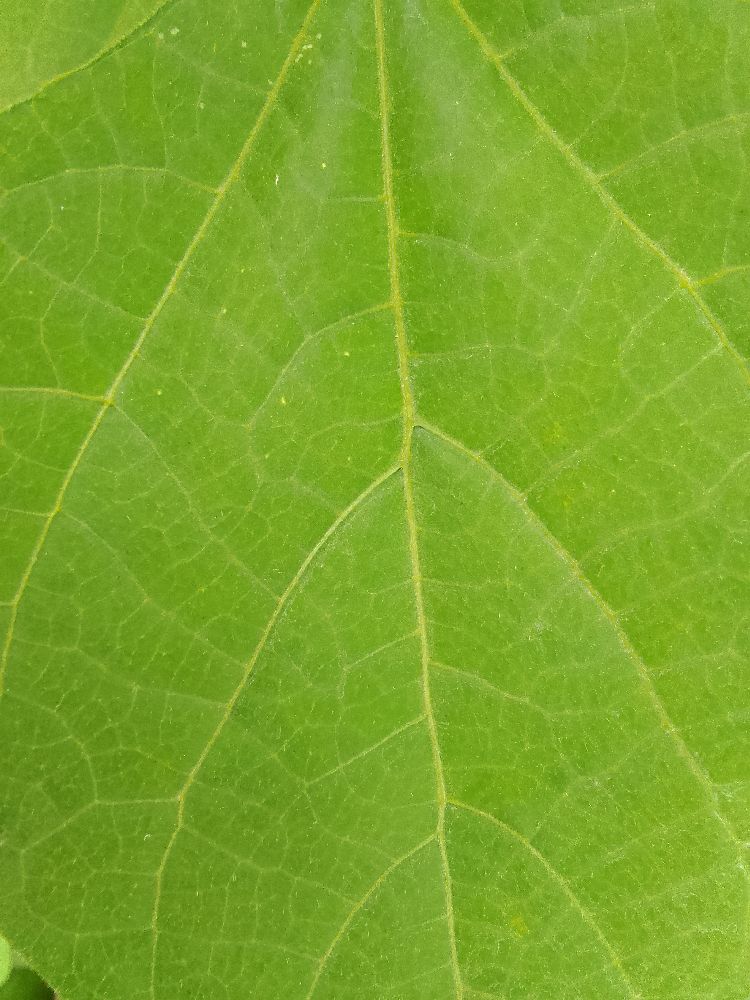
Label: healthy